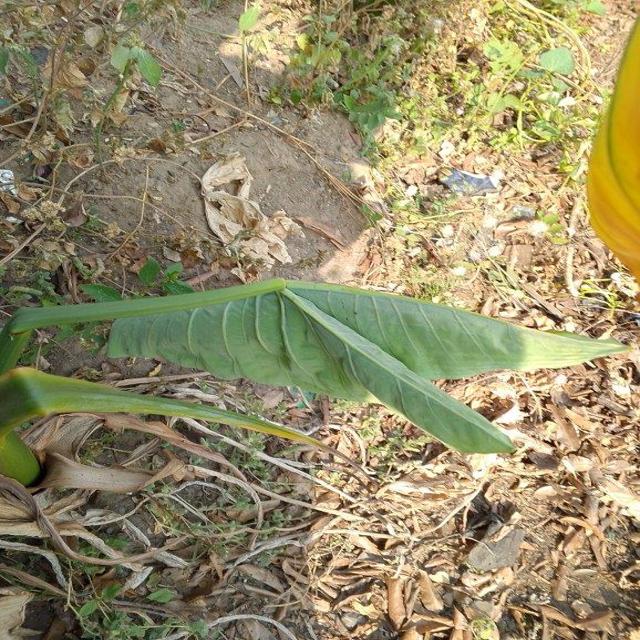
Label: Late_Blight